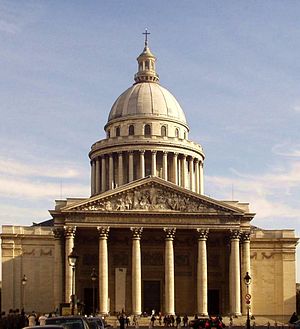
Panthéon (Paris)
Panthéon (Paris)
Panthéon er en bygning, som ligger i Paris' 5. arrondissement i Latinerkvarteret.